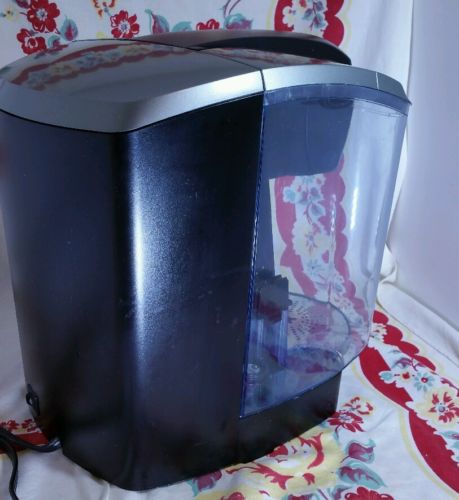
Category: coffee maker